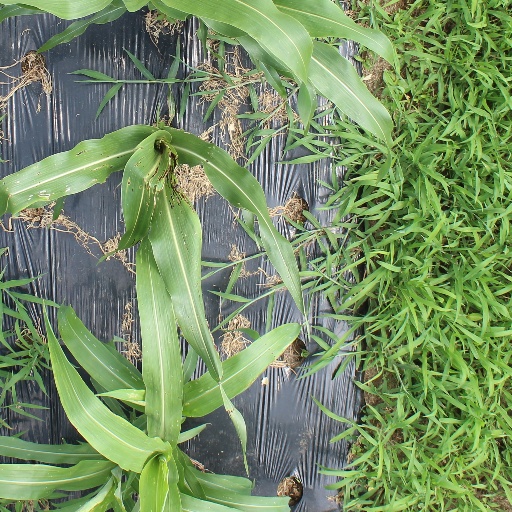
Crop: sorghum